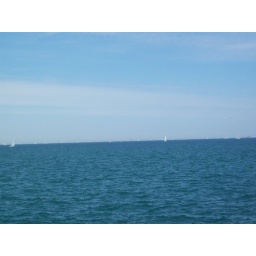
for sailing on Lake Michigan. There were a lot of sail boats on the water over the weekend.